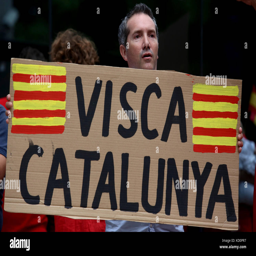
the community in protest against the independence at the consulate